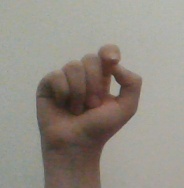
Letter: fa